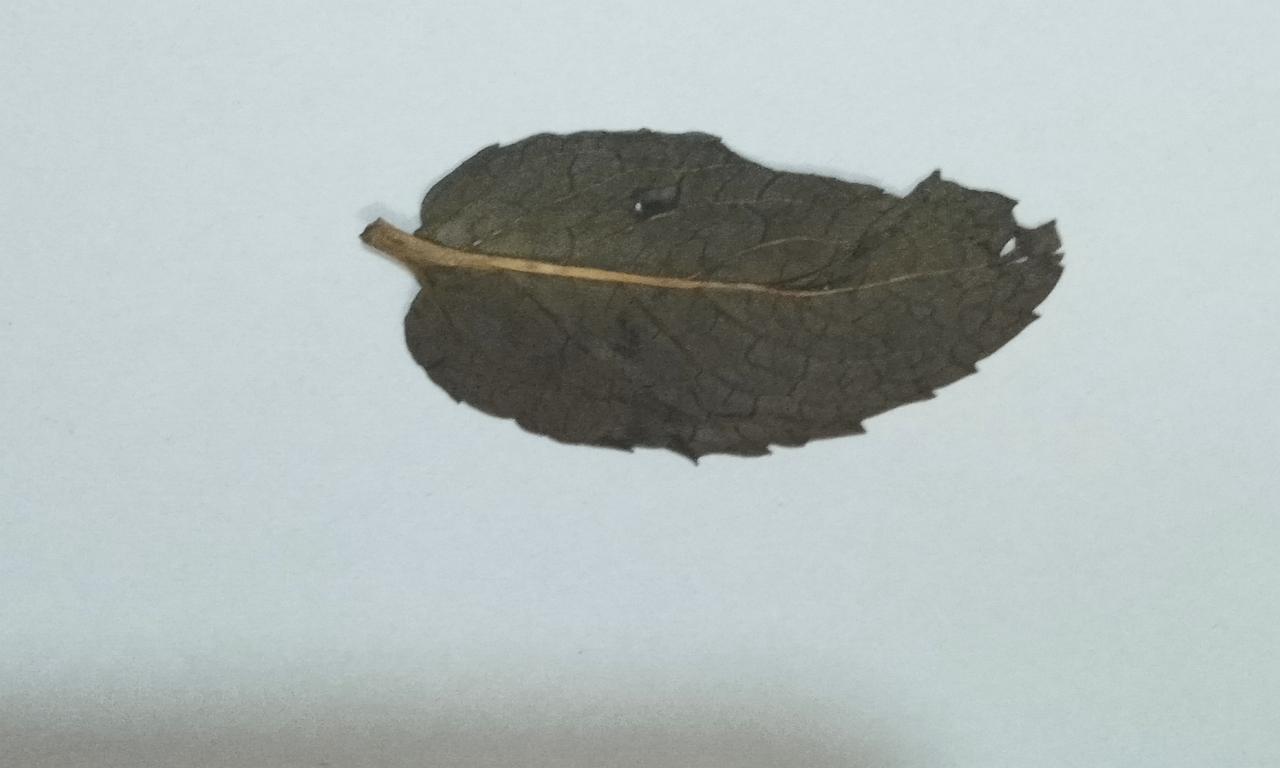
Label: Dried